Louisiana Highway 82

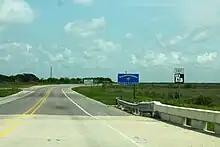
Start of Louisiana Highway 82 while crossing Sabine Lake.

From the west, LA 82 begins at the Texas state line continuing the route of Texas State Highway 82 (SH 82) midway across a bridge over Sabine Lake. The bridge connects Jefferson County, Texas and Cameron Parish, Louisiana just offshore of the city limits of Port Arthur, Texas near the Gulf of Mexico. Heading northeast off of the bridge, LA 82 (co-signed as the Creole Nature Trail) immediately curves to the southeast and passes the Chevron Sabine Gas Plant and Cheniere Energy liquefied natural gas facility located on the Sabine Pass. The highway then curves to the east and heads through the desolate marshes of Cameron Parish initially along an artificial embankment flanked by drainage canals. As the highway begins to approach the coastline of the Gulf of Mexico, however, it transitions onto the Blue Buck Ridge, a narrow strip of natural dry land. A few homes begin to dot the landscape, most of which are raised on piers and set back a distance from the road.